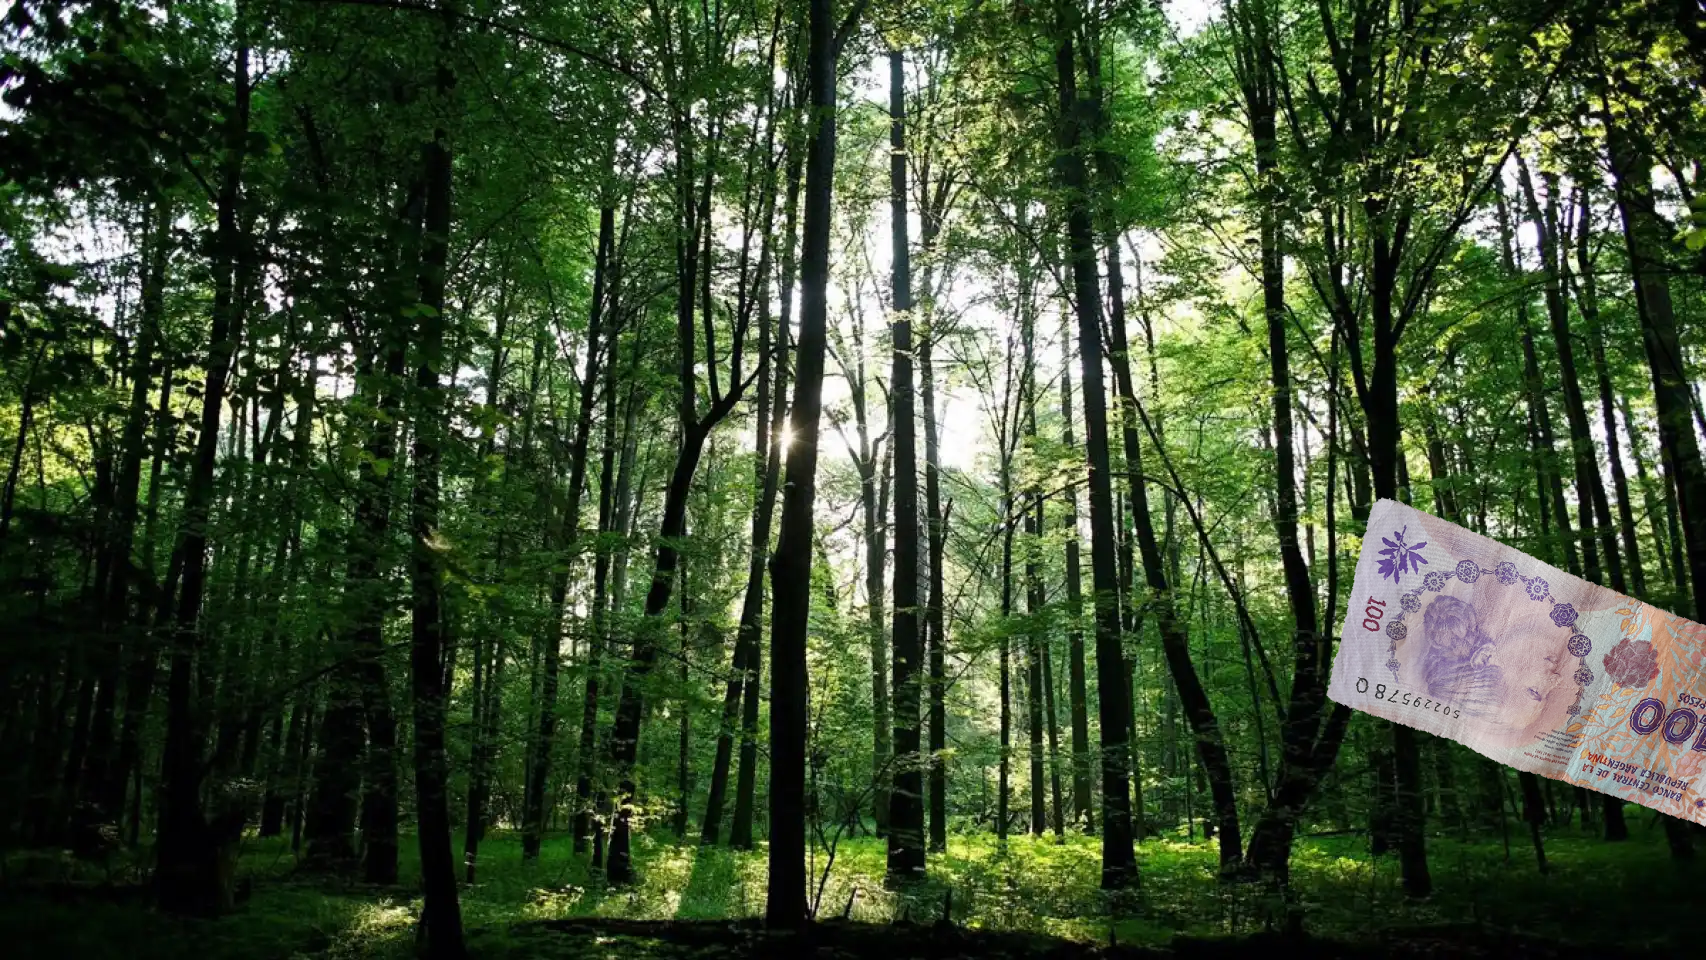
Denominación: 100